Sven Sture

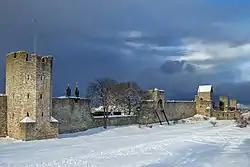
East part of Visby City Wall

In 1389, Queen Margaret defeated and captured Albert of Mecklenburg, King of Sweden, at the Battle of Åsle. However, the Dukes of Mecklenburg still controlled Stockholm, and in 1394, Gotland also fell under their influence, with the Victual Brothers, a group of privateers supported by the Mecklenburgs, using it as a base. In response, Queen Margaret I of Denmark appointed Sven Sture as the commander of her forces in 1395 to reclaim Gotland. Sven Sture successfully gained control of the island's countryside and constructed several fortresses but ultimately failed to capture the city of Visby.